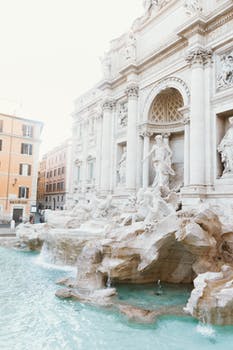
Label: No Watermark